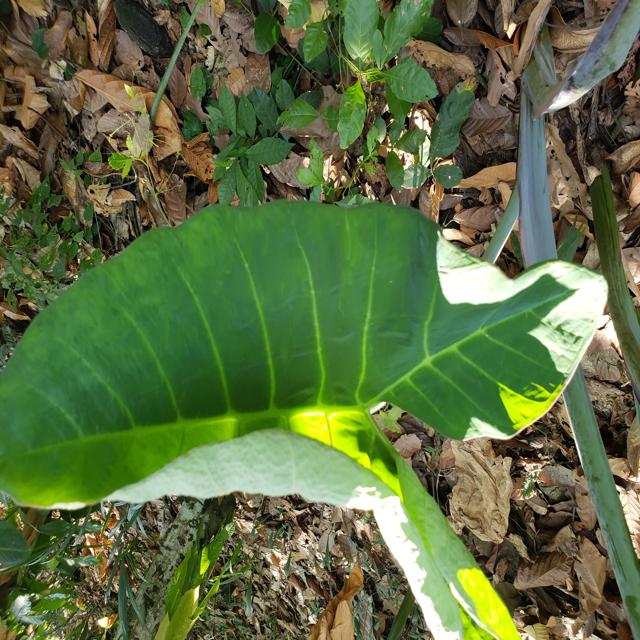
Label: Healthy